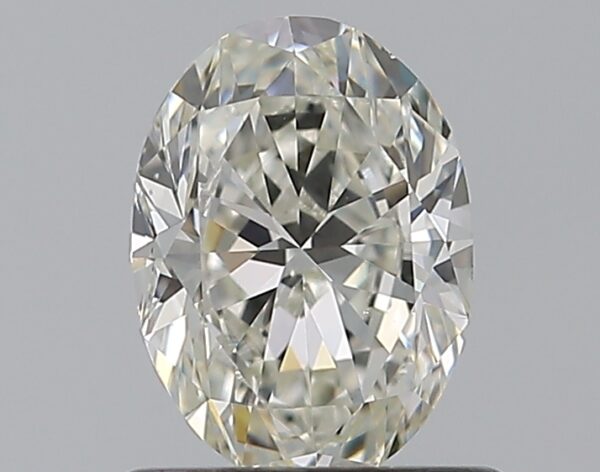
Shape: oval
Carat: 0.7
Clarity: VS2
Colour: I
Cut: VG
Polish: EX
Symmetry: VG
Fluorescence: N
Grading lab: GIA
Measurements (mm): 6.64 x 4.83 x 3.12